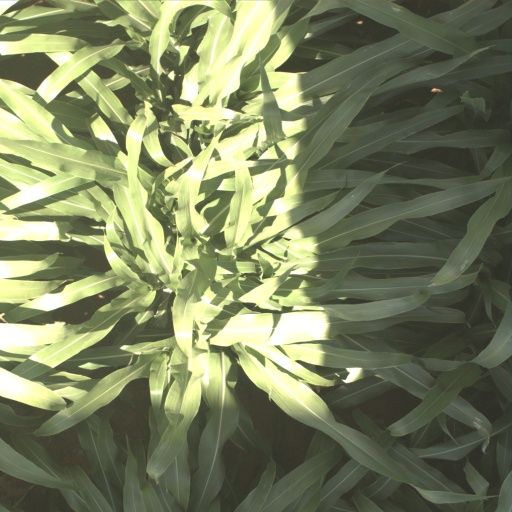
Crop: sorghum